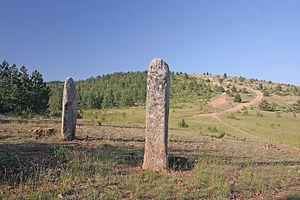
Le Chemin Urbain V est le nom donné à un chemin de grande randonnée. Il retrace la vie et l’œuvre de Guillaume Grimoard devenu pape sous le nom d'Urbain V. Ce chemin, qui se situe sur la bordure sud-est du Massif central, a la particularité de relier quatre sites inscrits au patrimoine mondial de l'UNESCO que sont les Chemins de Compostelle, les Causses et Cévennes, le Pont du Gard et l'ensemble architectural avignonnais du Palais des Papes et du Pont Saint-Bénézet.